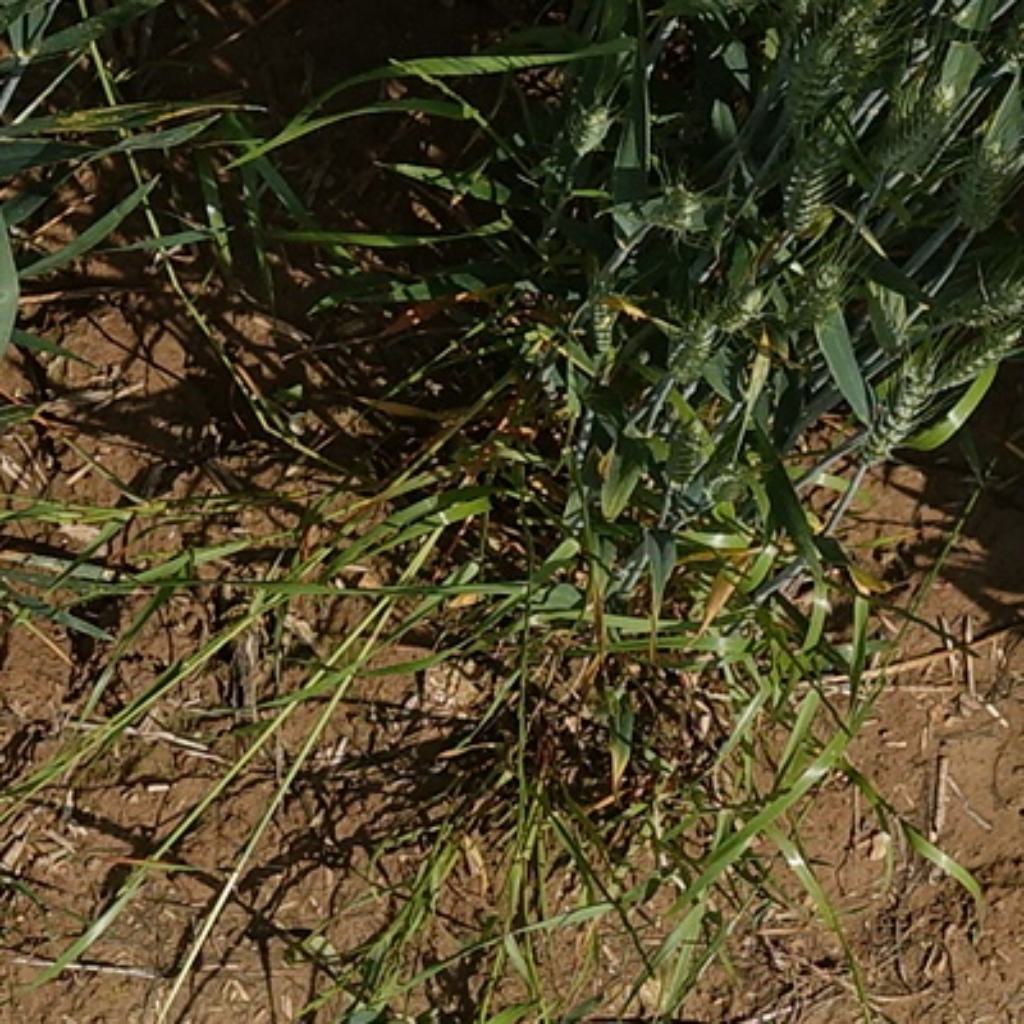
Country: France
Location: VLB
Wheat development stage: Filling